Earl Butz

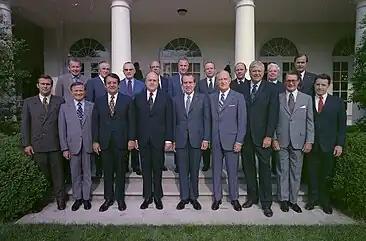
Secretary of Agriculture Earl L. Butz as the cabinet member in the administration of President Richard Nixon, back row, third from left, June 16, 1972

Butz was Assistant Secretary of Agriculture in Washington, DC, from 1954 to 1957 under President Dwight Eisenhower. In 1971, President Richard Nixon appointed Butz as Secretary of Agriculture, a position in which he continued to serve after Nixon resigned in 1974 as the result of the Watergate scandal. He was Secretary of Agriculture from 1971 to 1976 under presidents Richard Nixon and Gerald Ford. In his time heading the USDA, Butz drastically changed federal agricultural policy and re-engineered many New Deal-era farm support programs.